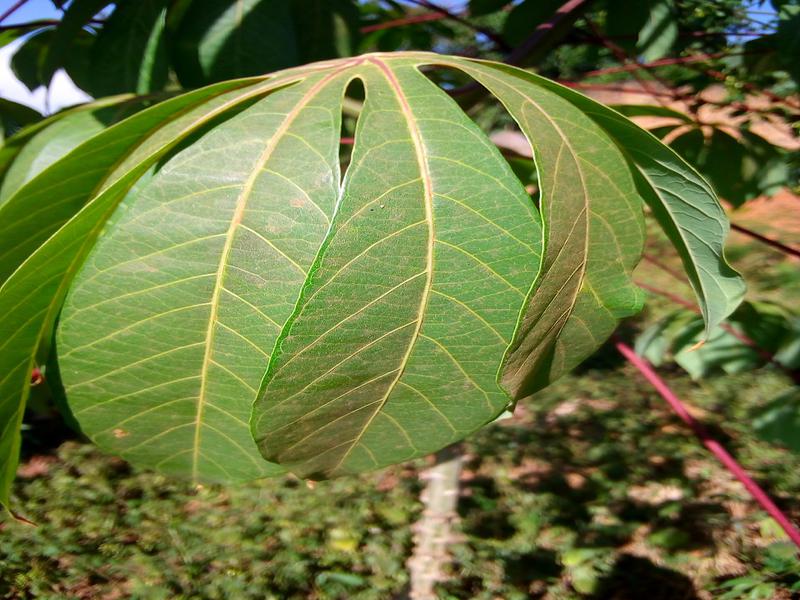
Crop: cassava
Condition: healthy